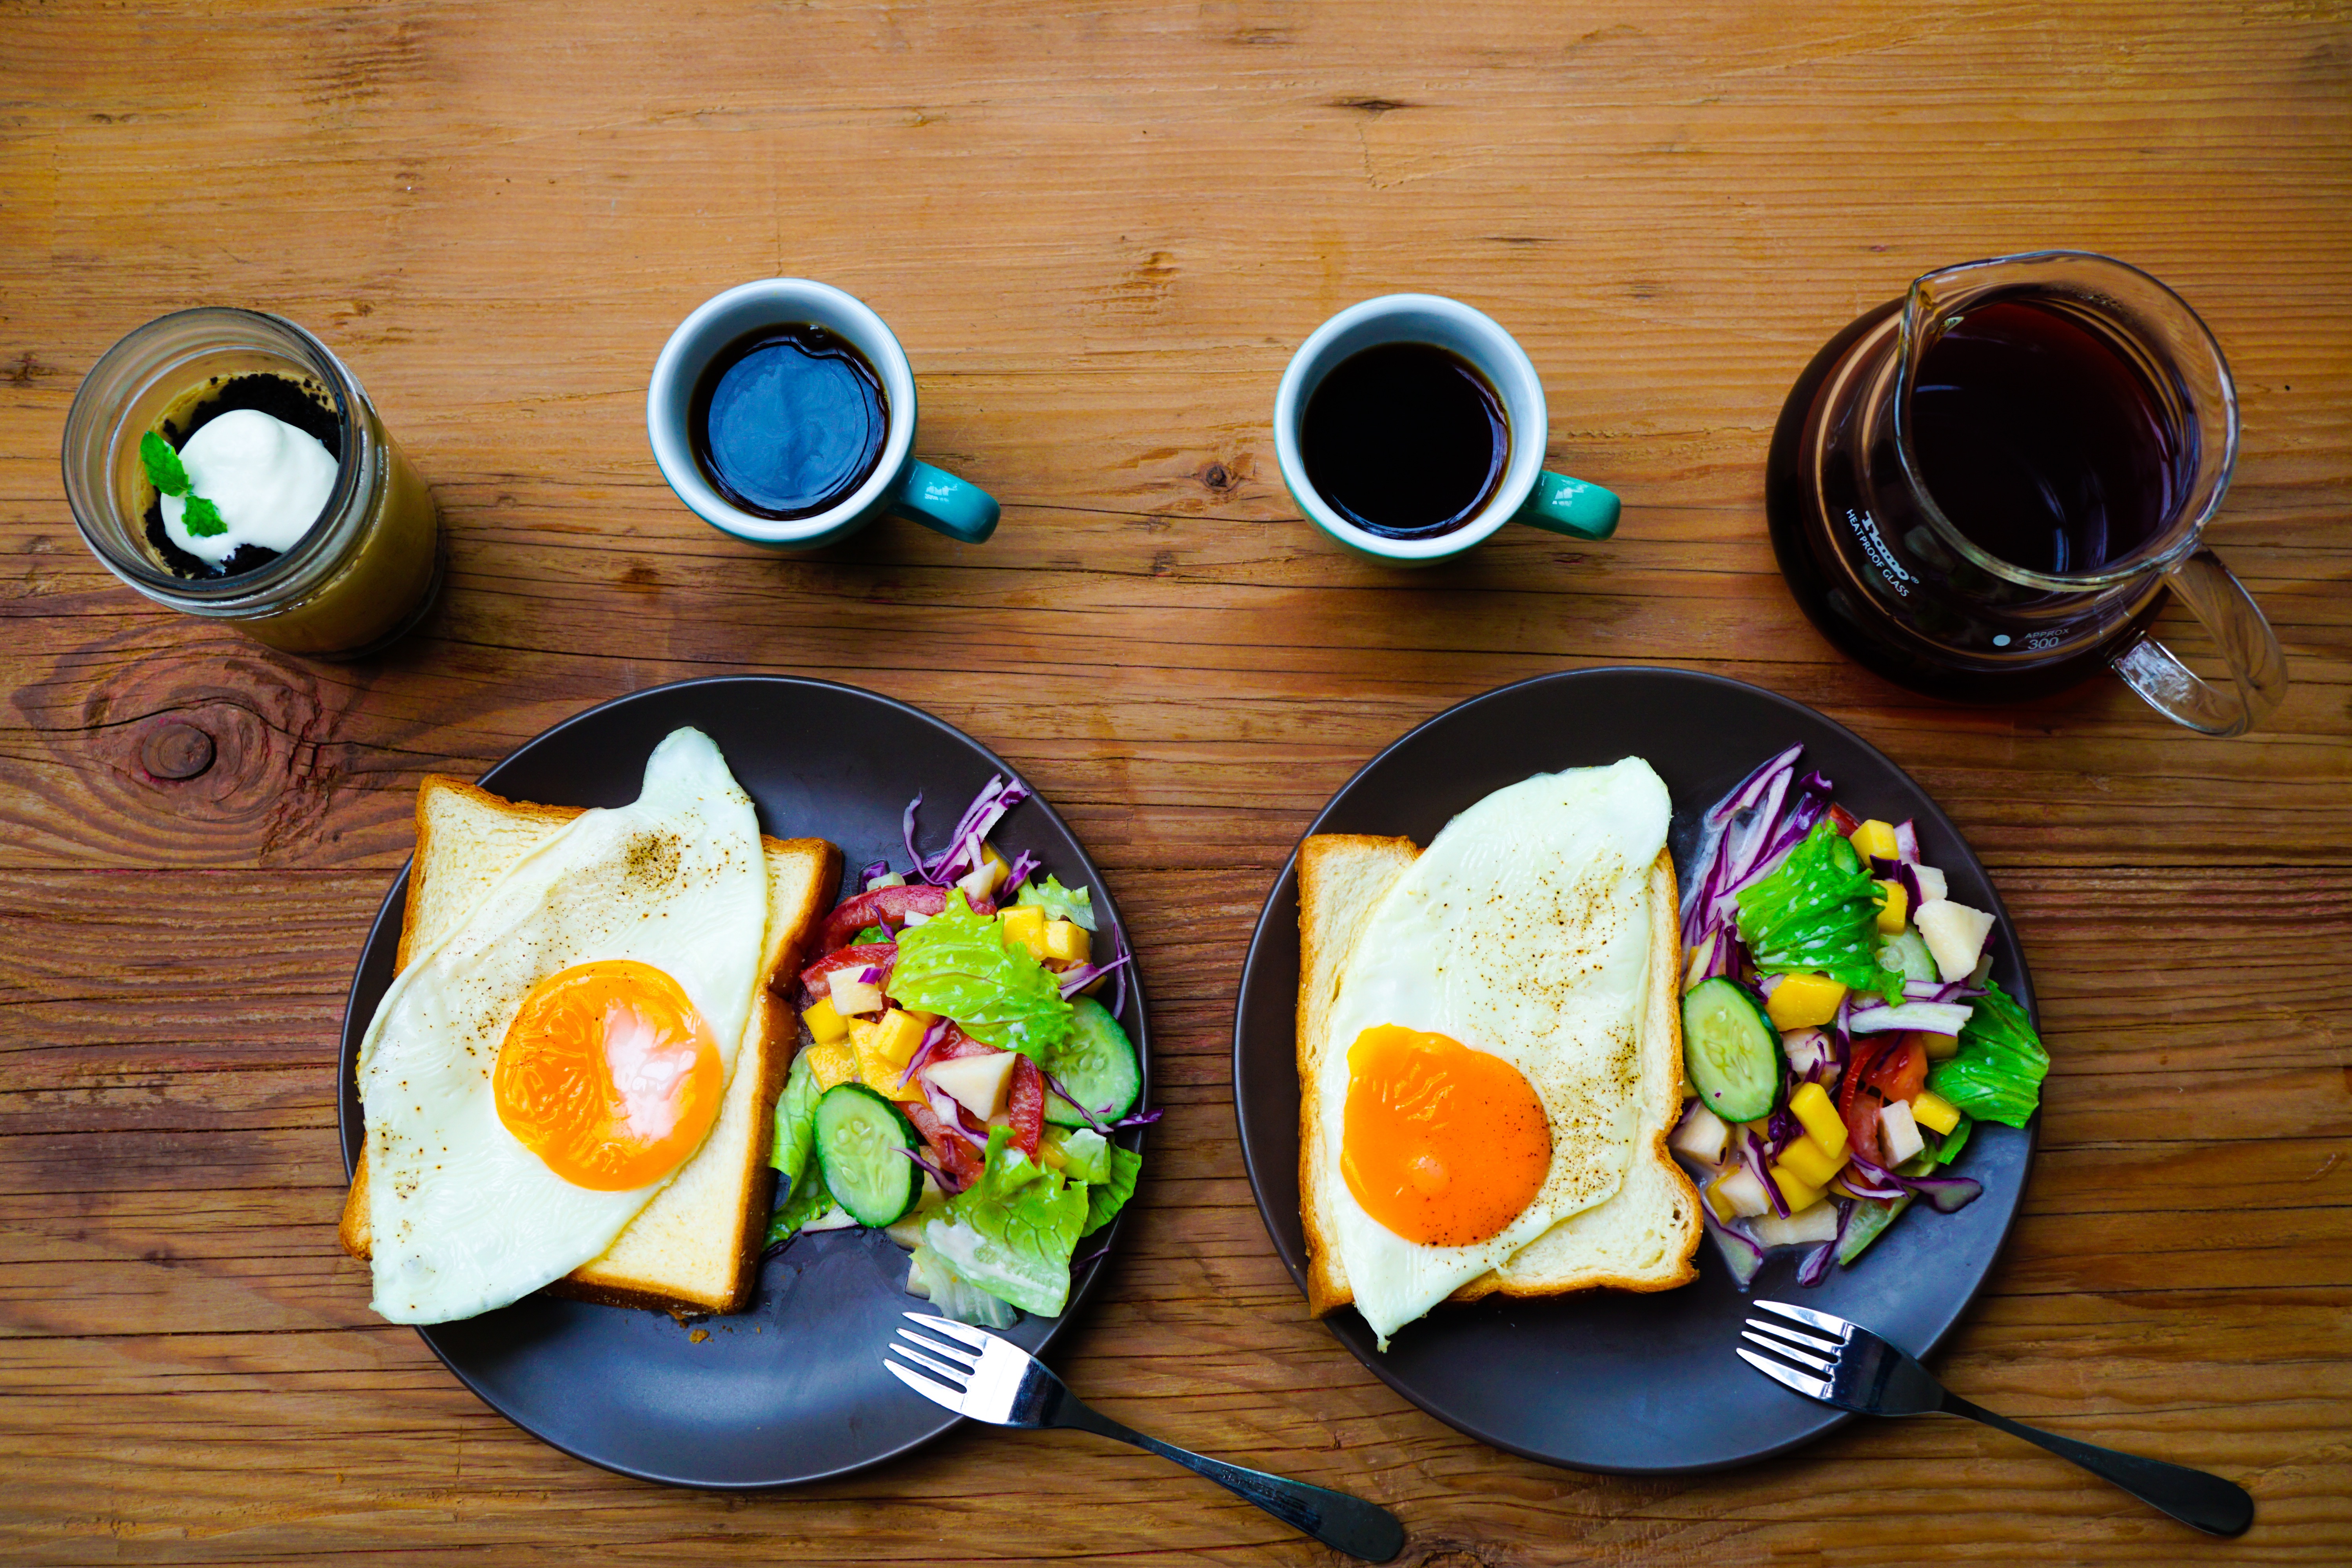
dish, meal, food, produce, color, breakfast, lunch